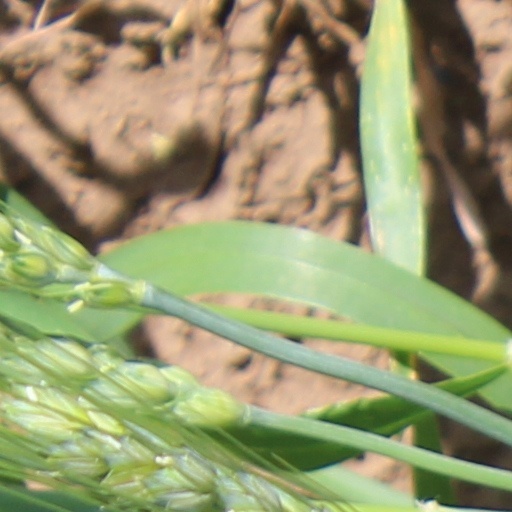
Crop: wheat